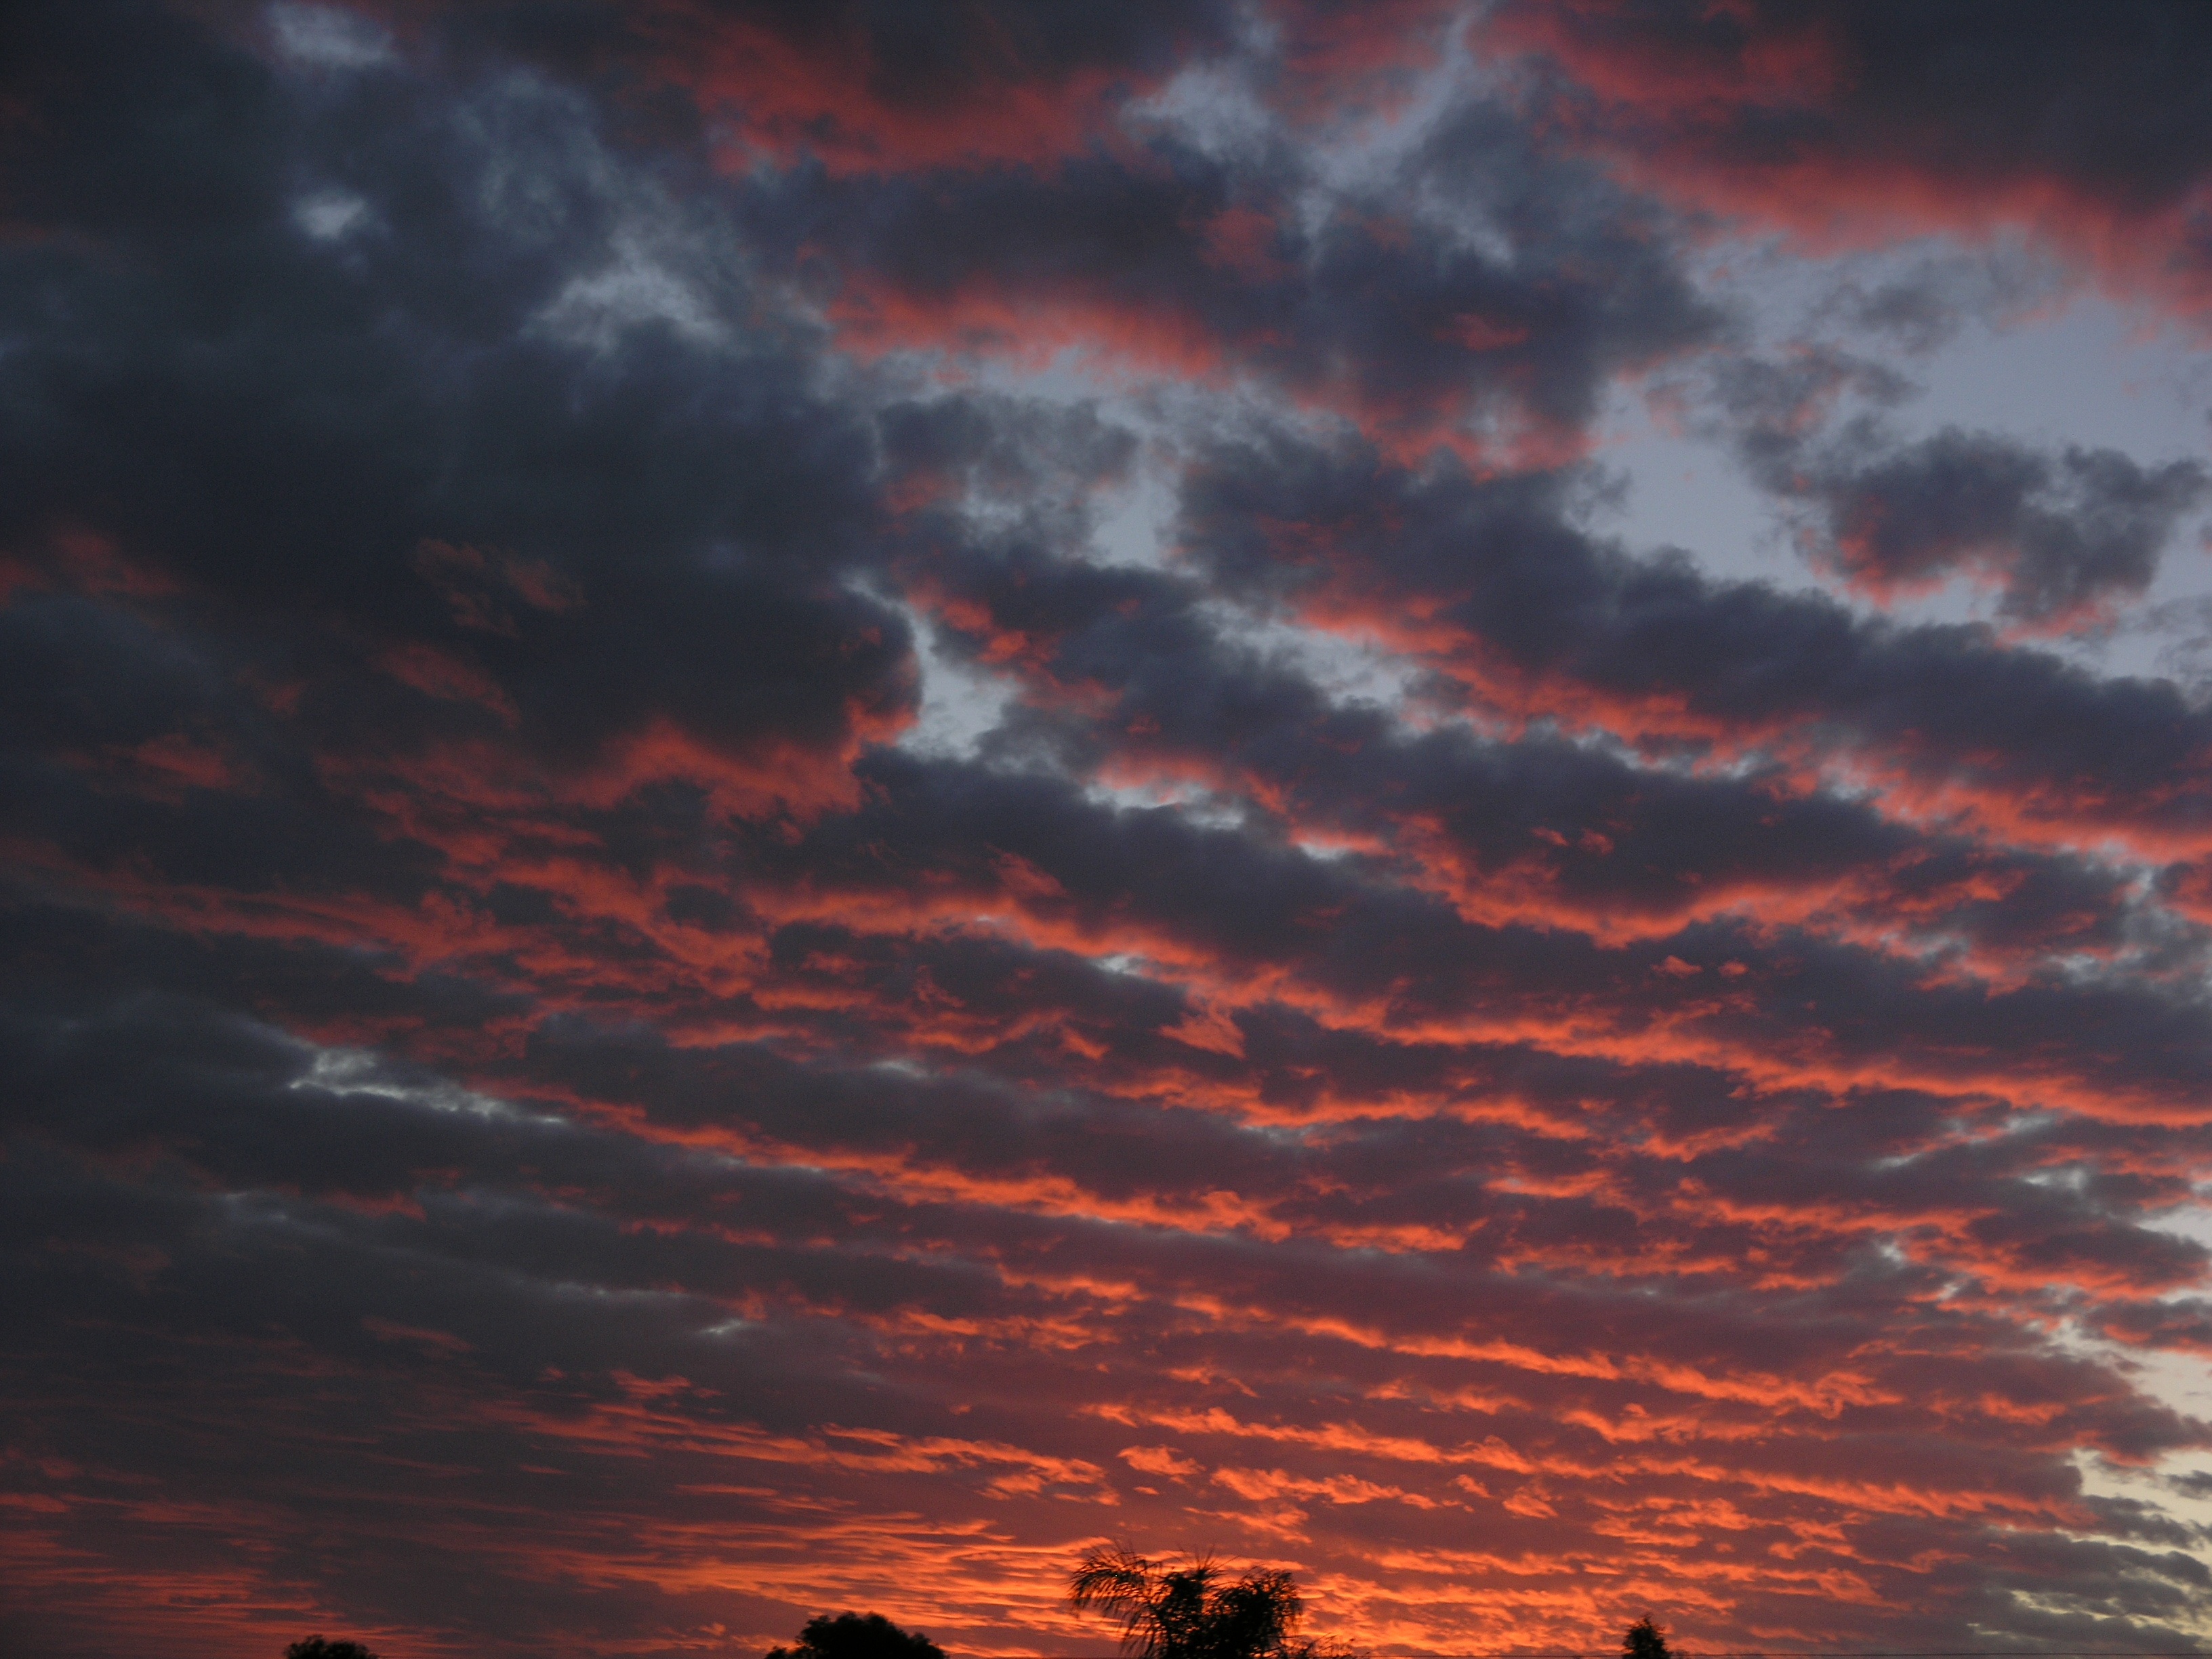
landscape, nature, cloud, sky, sun, sunrise, sunset, sunlight, dawn, atmosphere, dark, dusk, evening, red, color, weather, cumulus, outdoors, dramatic, afterglow, meteorological phenomenon, red sky at morning